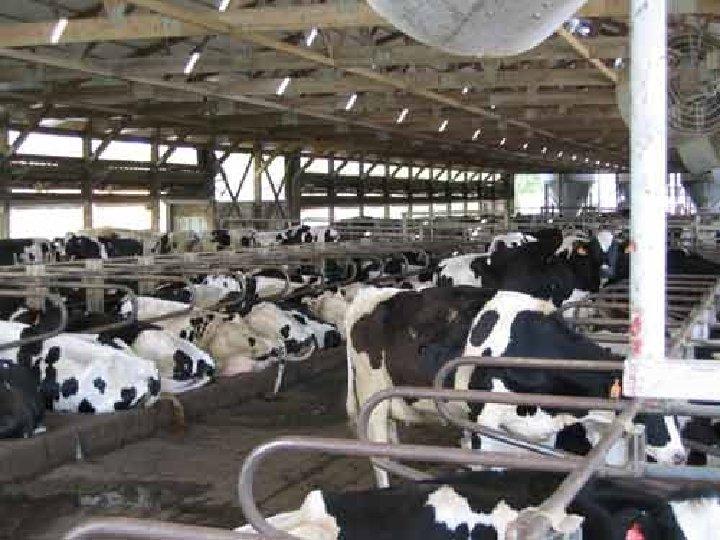
Ndani ya zizi kubwa ambako wanafugwa ng'ombe wa maziwa, wakiwa na afya nzuri wamenona wakipendeza na rangi zao nzuri wakingojea wakati wa kutolewa na kwenda machinjioni, ili nyama yake itumike kiwandani kutengeneza bidhaa nyingine.